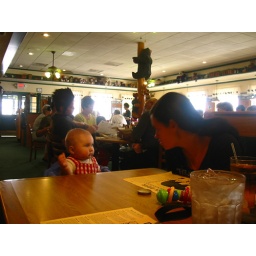
black bear dinner. ( notice the bear climbing up the pole in the background. heh )